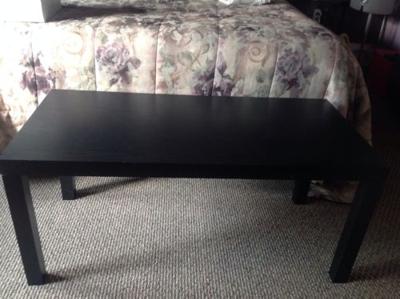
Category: table